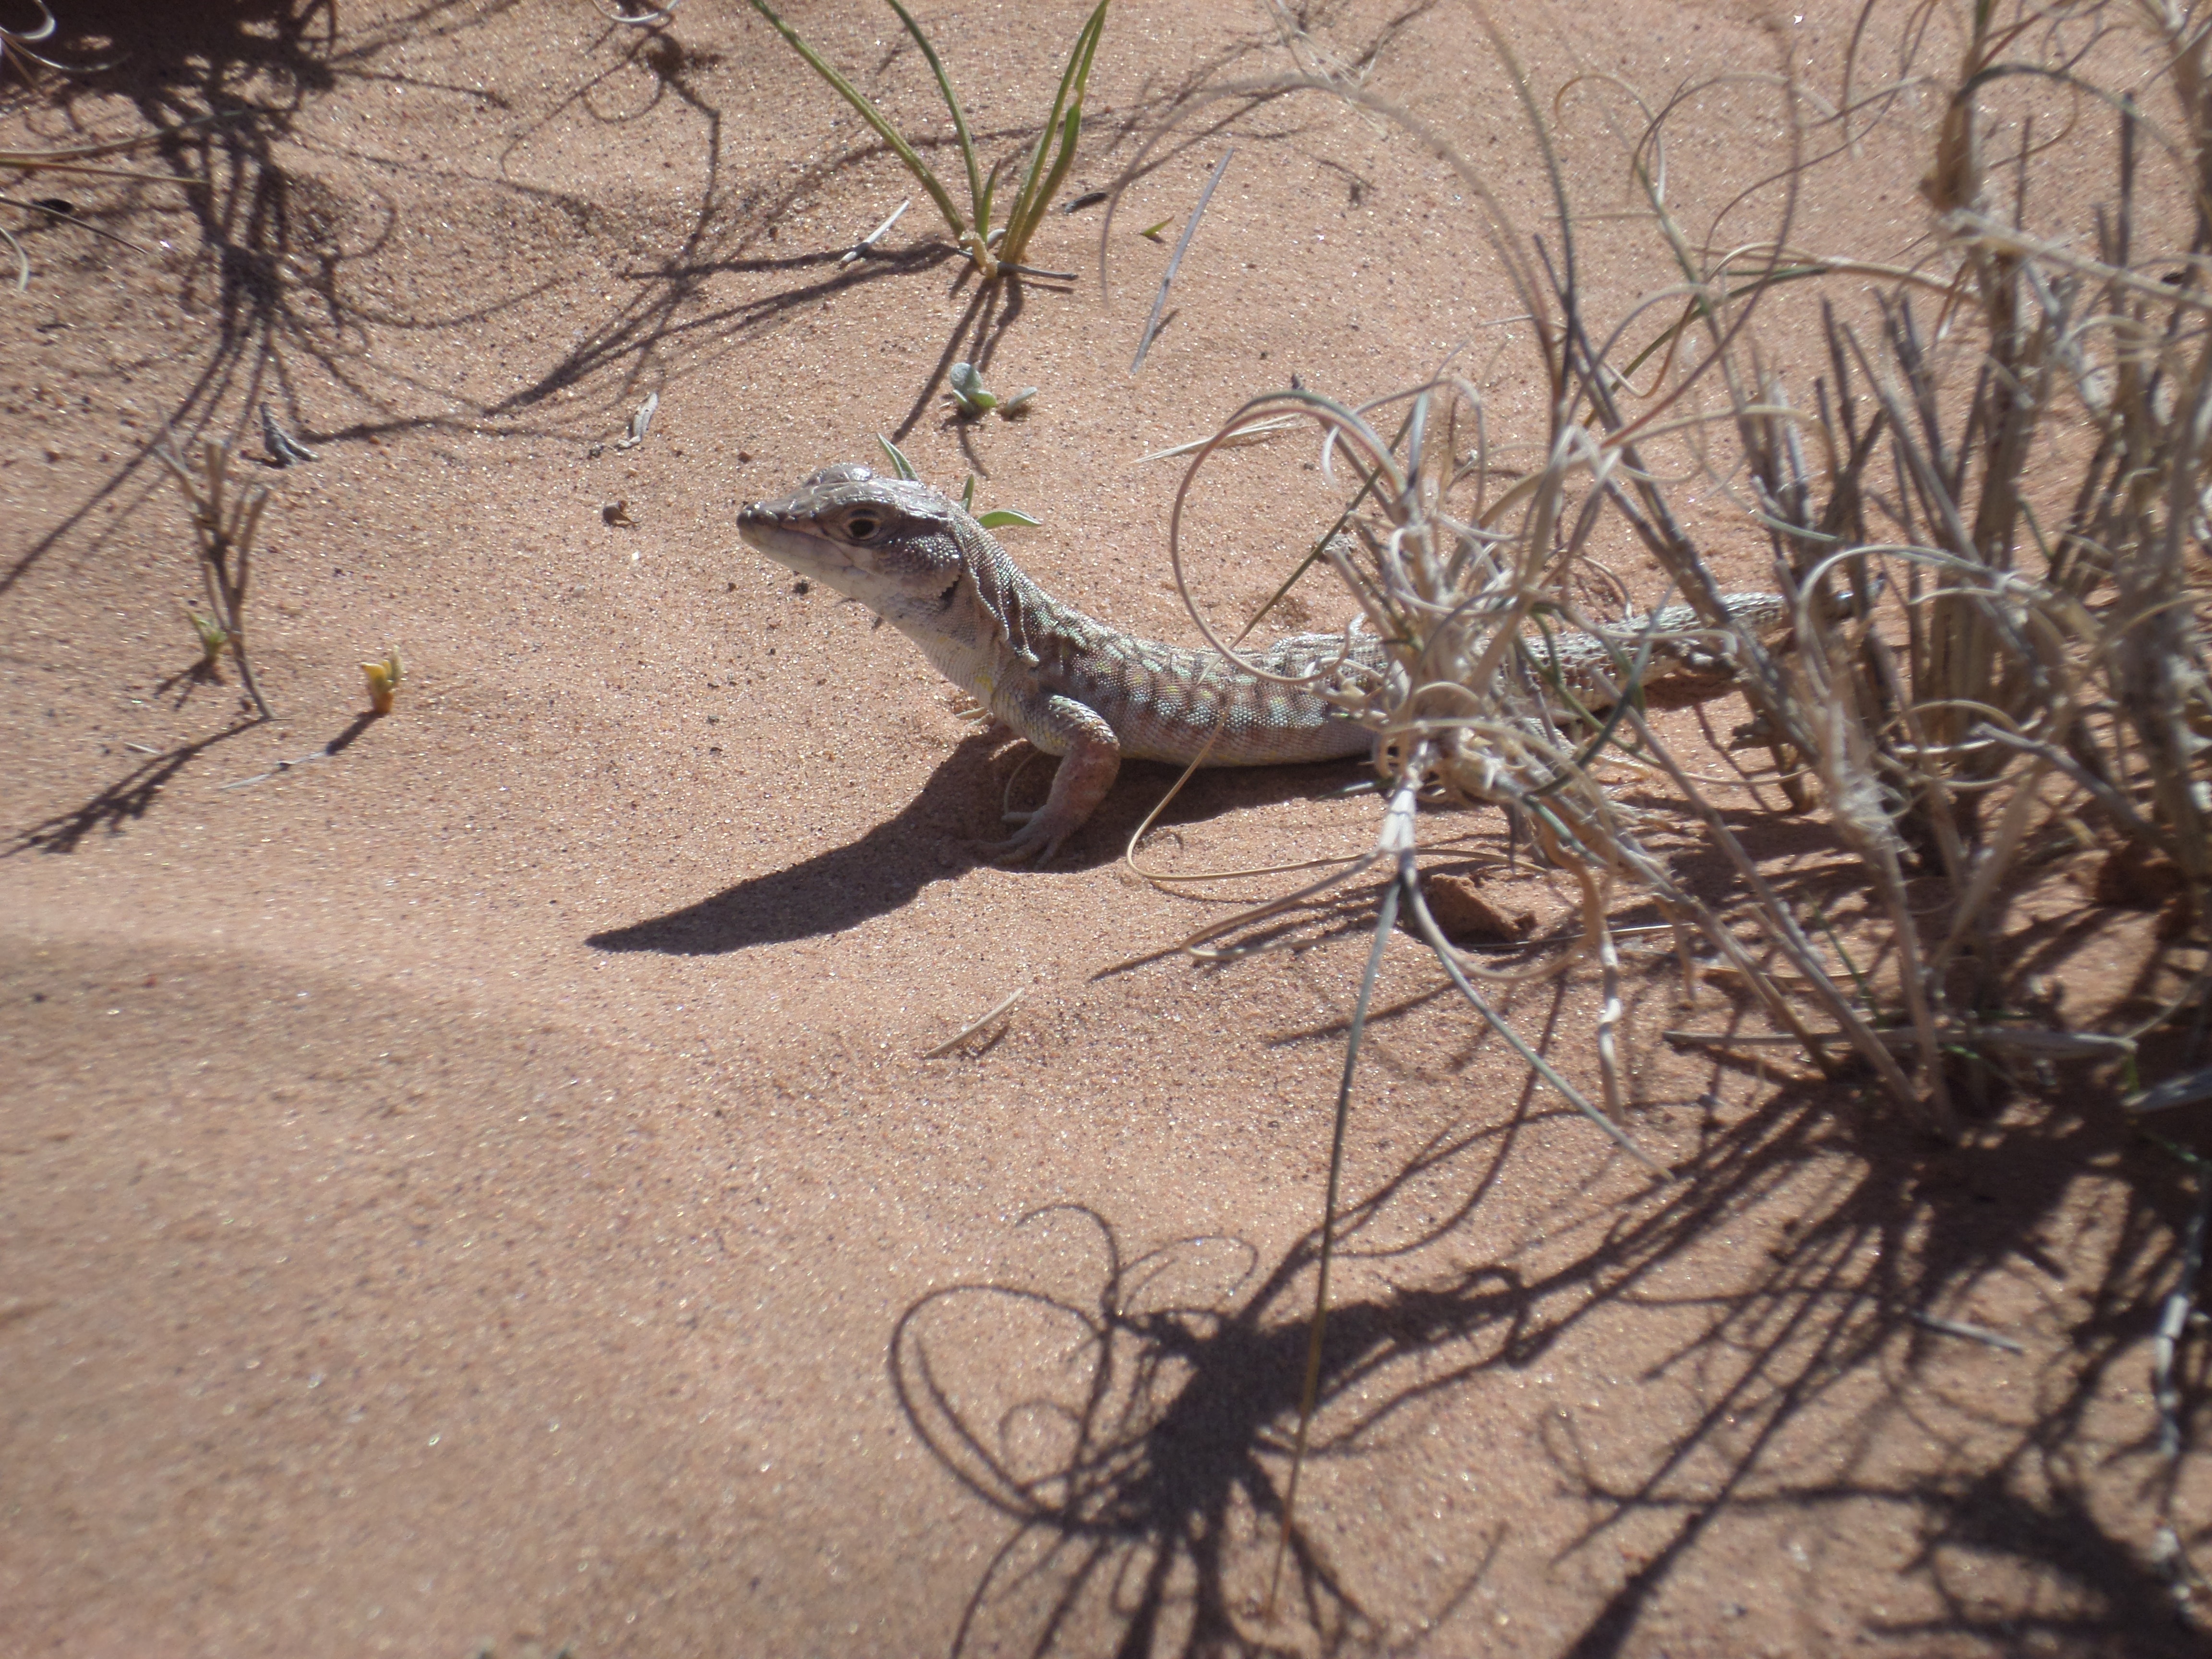
sand, branch, wildlife, reptile, fauna, lizard, vertebrate, desret, algeia, scaled reptile